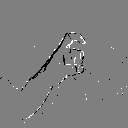
ASL letter: x